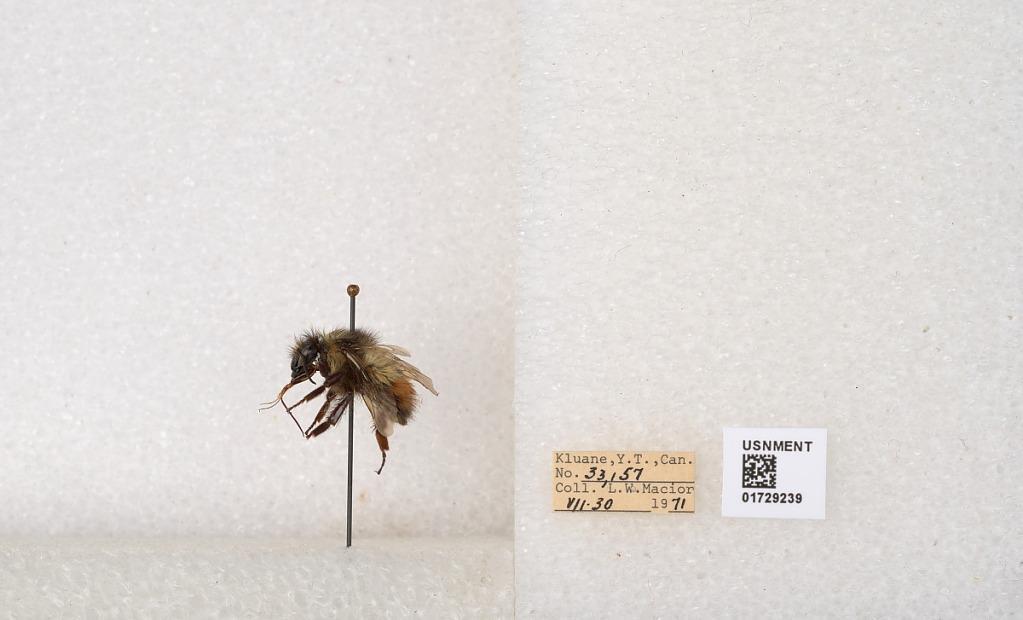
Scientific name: Bombus flavifrons Cresson
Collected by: L. Macior
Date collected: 1971-7-30
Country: Canada
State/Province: Yukon Territory
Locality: Kluane National Park and Reserve
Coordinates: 60.7493, -139.504